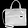
Label: Bag